Church Brampton

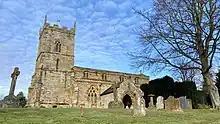
St Botolph's Church

Its church, St. Botolph's, dates back to the early 13th century. Just outside the village are two golf clubs, Church Brampton's Northamptonshire County Golf Course and the Brampton Heath golf course, a public course.